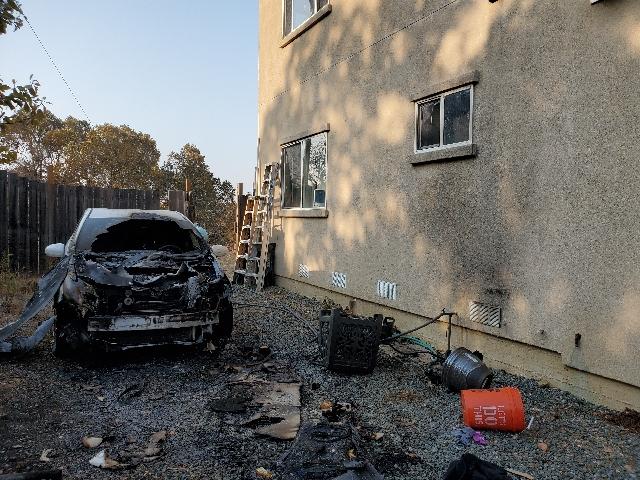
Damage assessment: affected